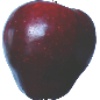
Label: Apple Red Delicious 1